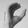
ASL letter: C